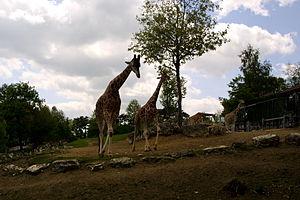
Groupe de girafes (Giraffa camelopardalis), dans la savane africaine du zoo de Beauval